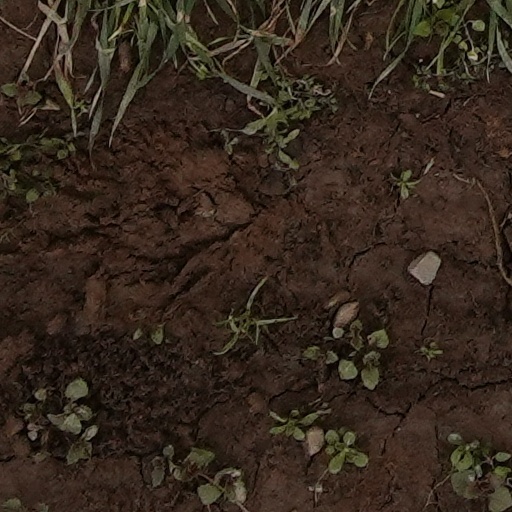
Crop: wheat